2002 World Snooker Championship

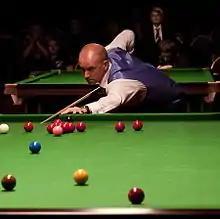
Peter Ebdon (pictured in 2010) won his only world title, defeating Stephen Hendry 18–17 in the final.

The final held between Ebdon and Hendry was played as a best-of-35 frames match over four sessions on 5 and 6 May. Ebdon (seeded seventh) and Hendry (fifth) had also competed in the 1996 final, Hendry winning 18–12 to gain his sixth world title. Over eight million viewers watched the 2002 final in the expectation of Hendry winning his eighth world title; many commentators also favoured Hendry to win the event again. The final was refereed by John Williams, his tenth final. Ebdon took the first four frames of the match to lead 4–0 at the first mid-session interval, but Hendry pulled back the next four frames to end the first session tied at 4–4. By the end of the second session, Ebdon was again four frames ahead at 10–6, and then took the first frame of the third session to lead 11–6, but Hendry fought back and levelled the score at 12–12 by the end of the third session.